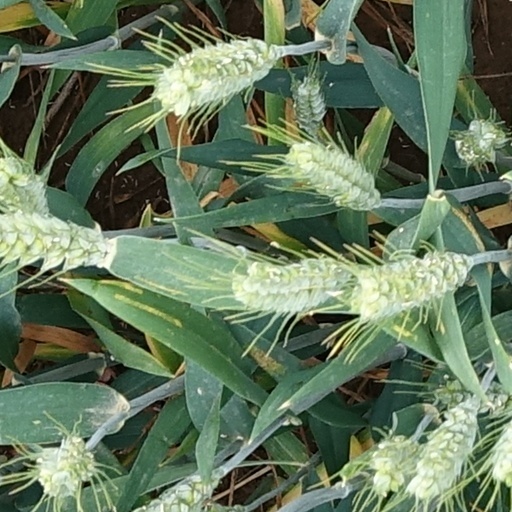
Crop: wheat